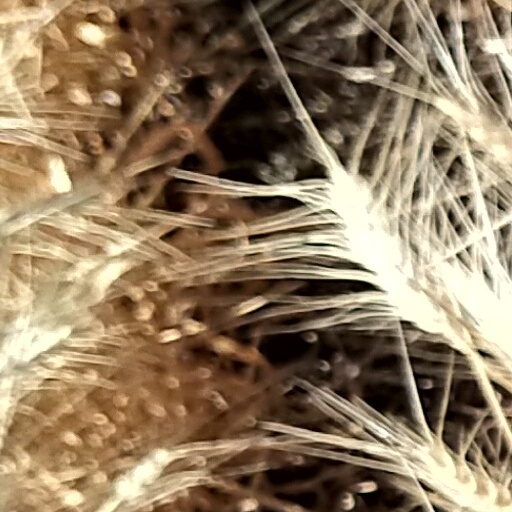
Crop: wheat